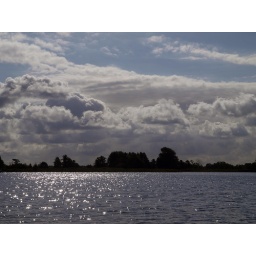
Redelijk gelukt. Mooie wolken en zonnestralen op het water van het Bovenwiede in Giethoorn.